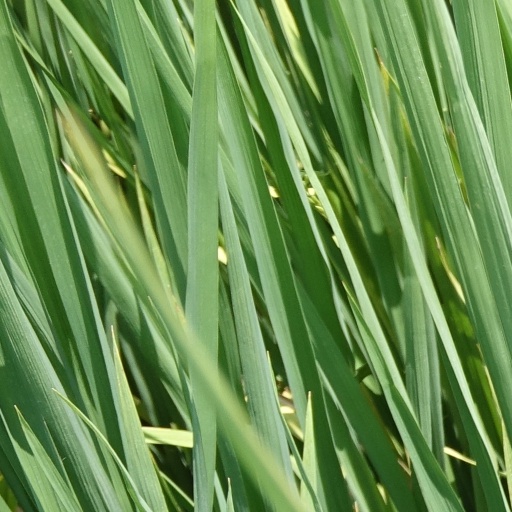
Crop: rice